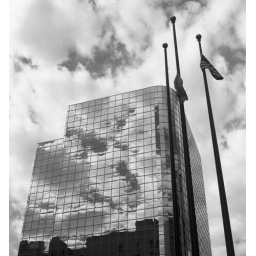
sky in a mirror